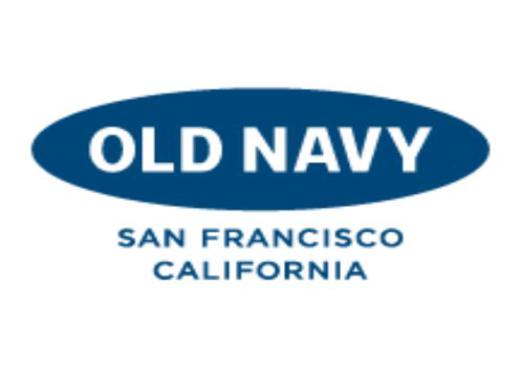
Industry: Clothes